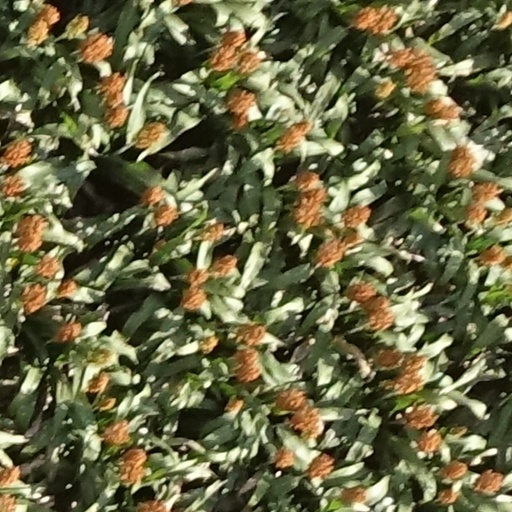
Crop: sorghum